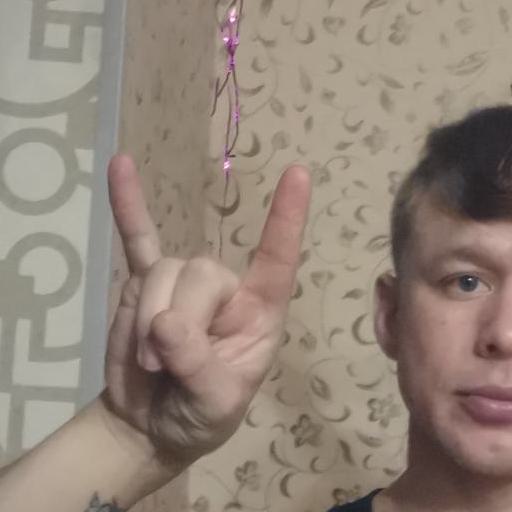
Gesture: rock